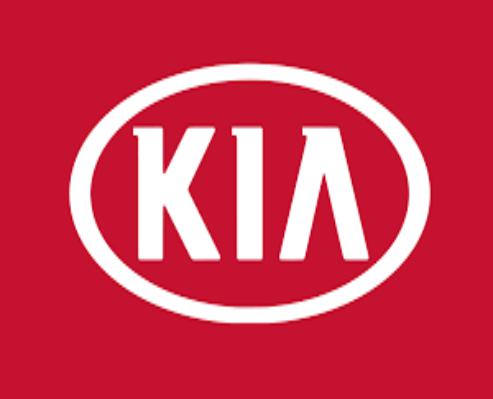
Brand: kia da
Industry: Transportation